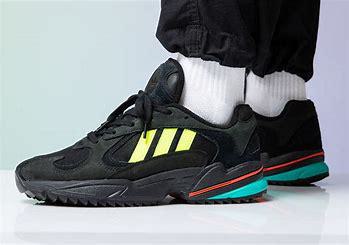
Brand: Adidas
Model: Yung 1